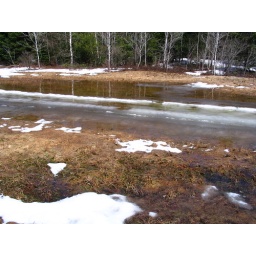
Water and ice remain in the field adjacent to my parents' house